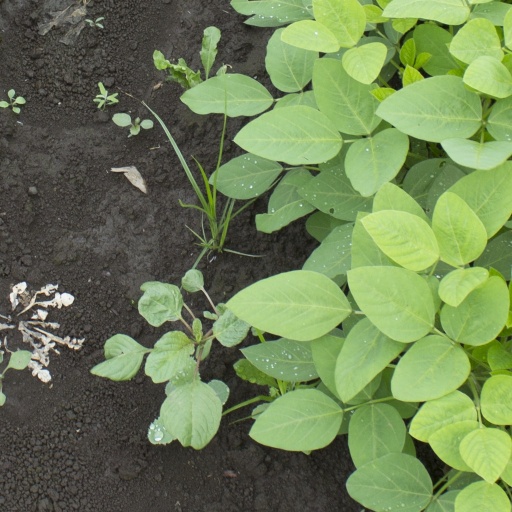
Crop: soybean